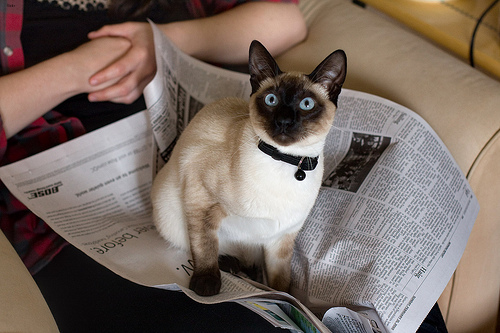
Breed: siamese